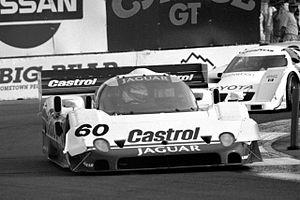
Le Championnat IMSA GT était un championnat de sport-prototypes nord-américain, organisé par l'International Motor Sports Association. Les courses avaient lieu aux États-Unis, et parfois au Canada.